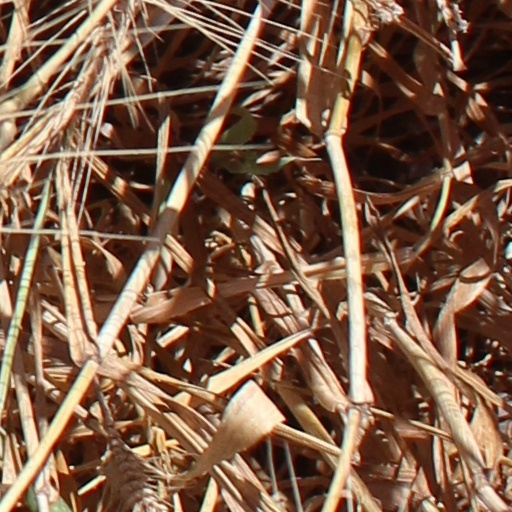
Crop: wheat